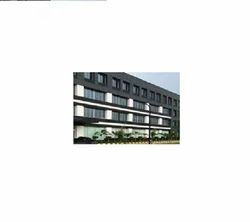
Label: Building_Front_Design